Anfield

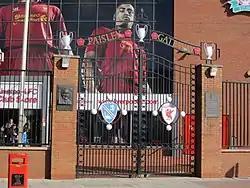
The Paisley Gateway was erected outside the Kop in 1999 in tribute to former manager Bob Paisley (1918–1996). It includes a depiction of the three European Cups he won during his tenure.

The oldest stand at Anfield is the Main Stand, taking 76 years to complete. The stand was completed in 2016, however, the lower section dates from 1906. The bottom tier of the stand houses the directors' box. The directors' VIP box is located at the rear of the lower tier of the stand. The old large roof was supported by two thin central uprights, with a large suspended television camera gantry which has moved to the front of the third tier. The players' tunnel and the technical area where the managers and substitutes sit during the match are in the middle of the stand at pitch level. Above the stairs leading down to the pitch hung a sign stating "THIS IS ANFIELD". Its purpose was to both intimidate the opposition and to bring the Liverpool players who touch it good luck. Liverpool players and coaching staff traditionally reached up and placed one or both hands on it as they passed underneath.